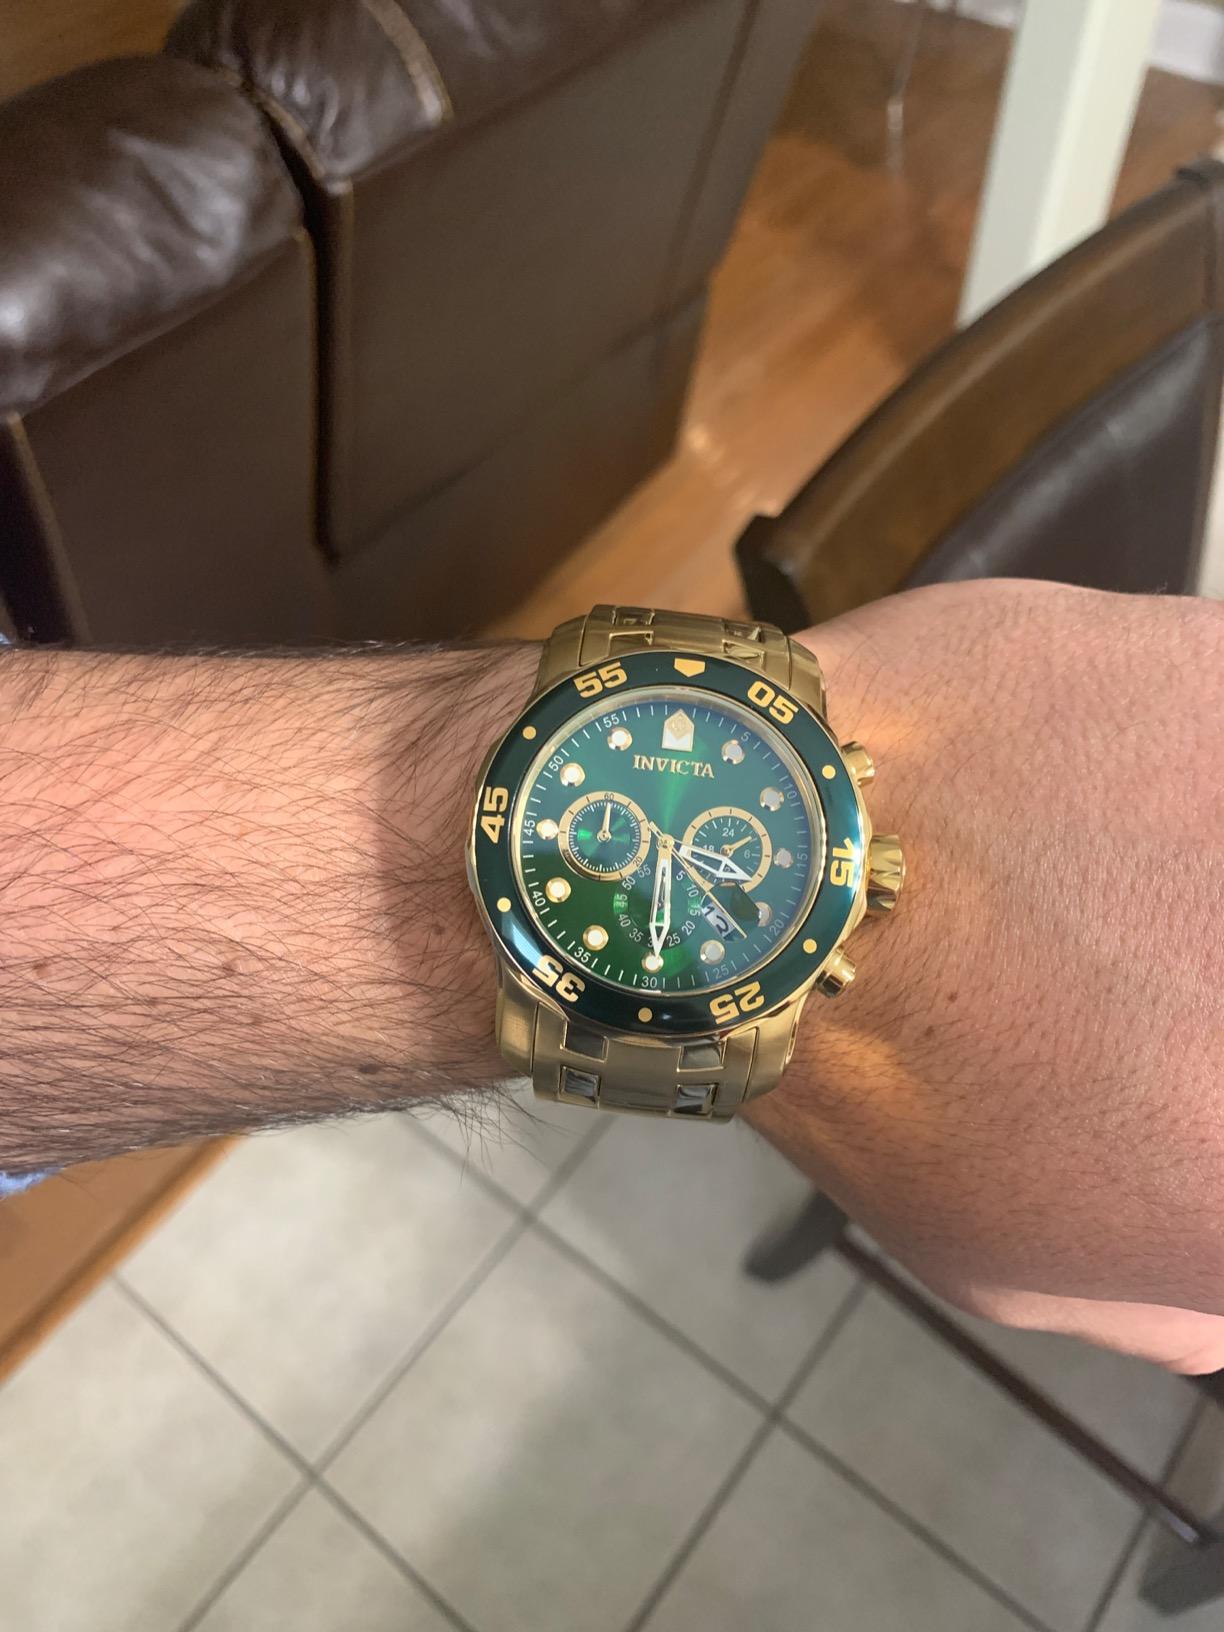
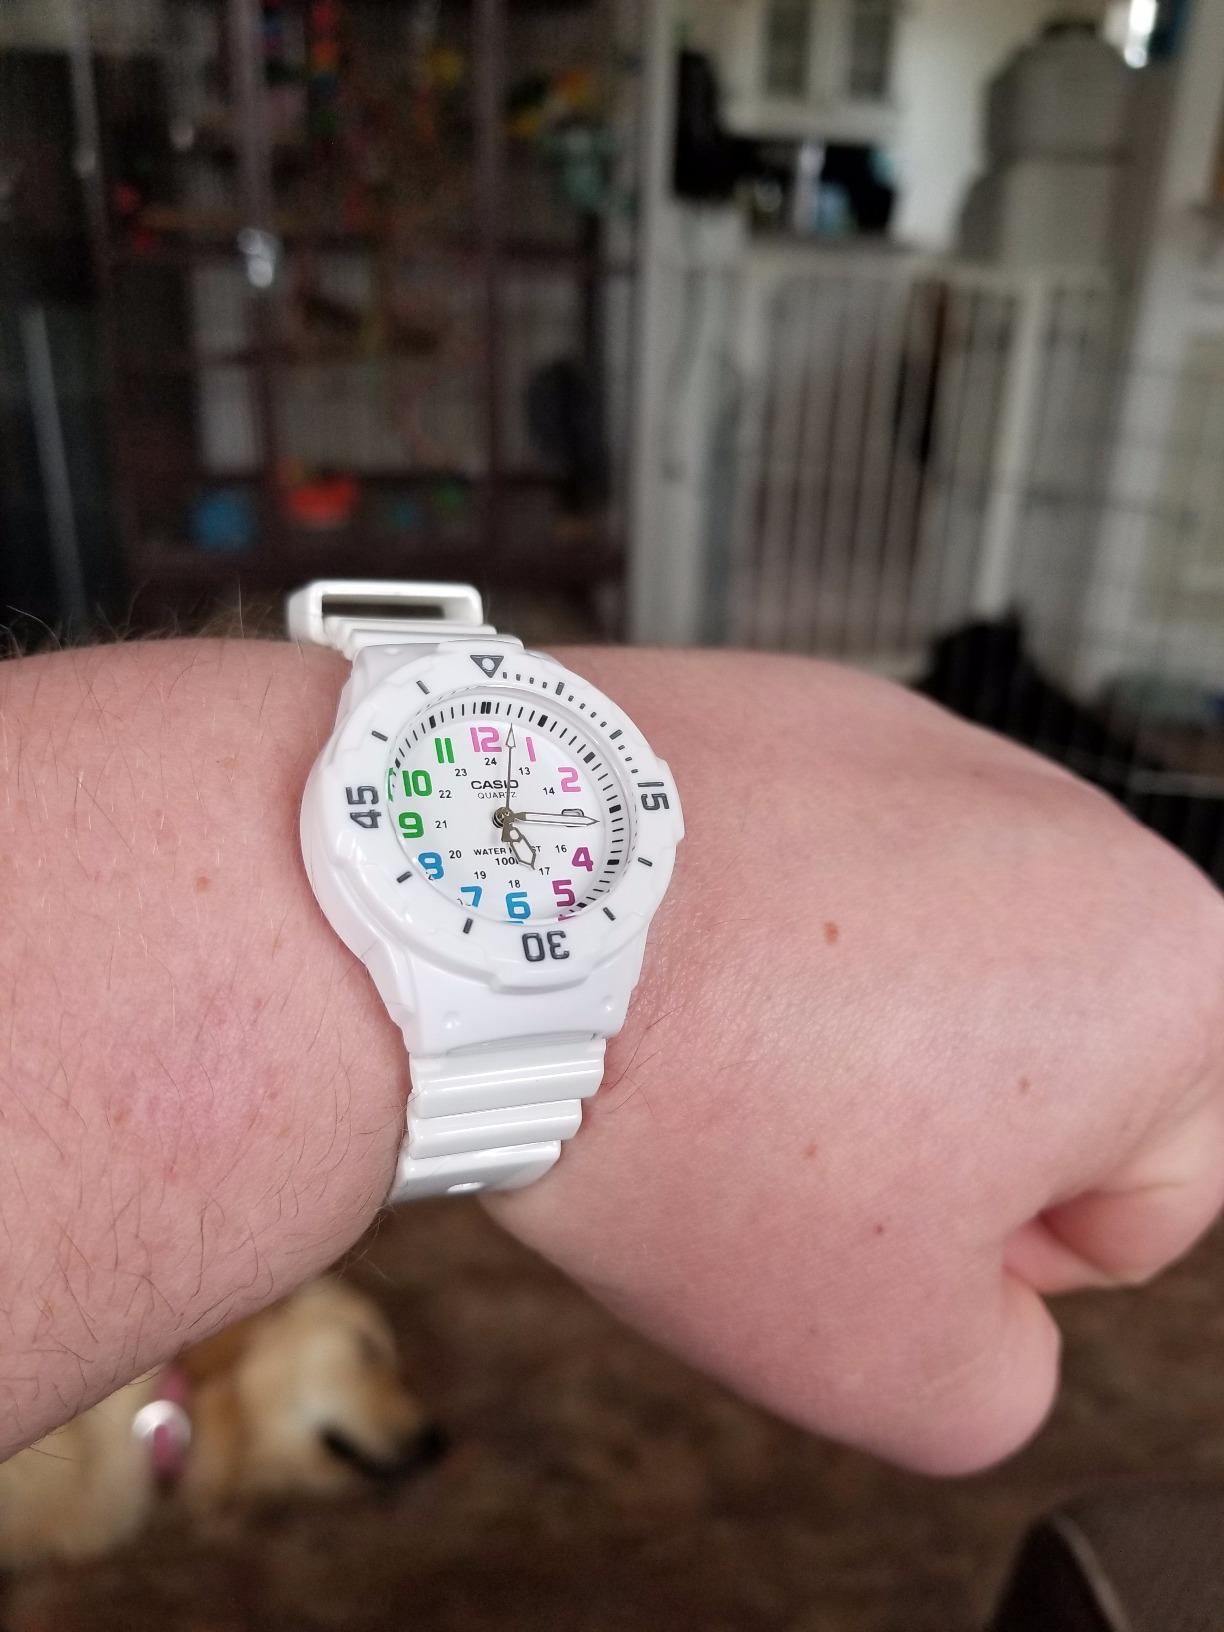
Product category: accessories_watch
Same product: no